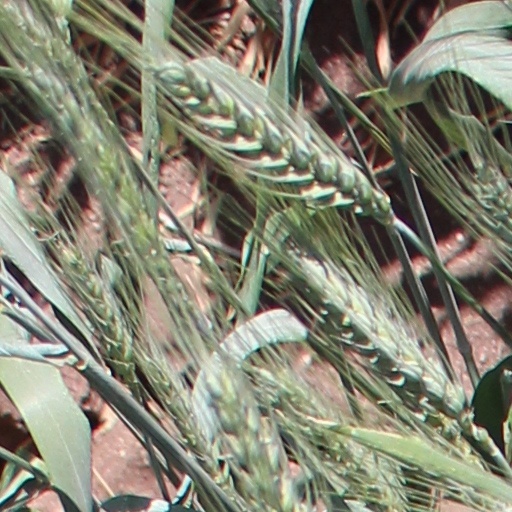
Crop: wheat